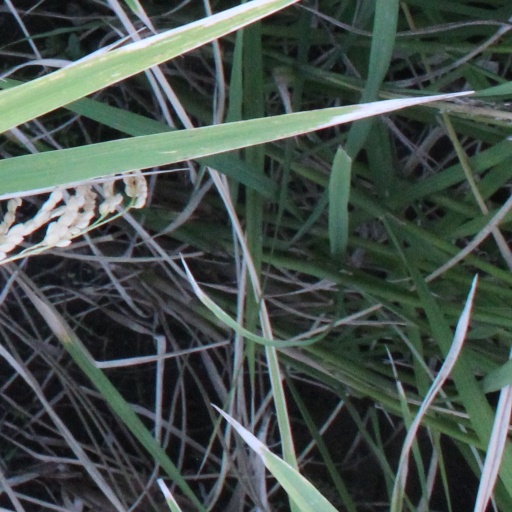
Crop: rice